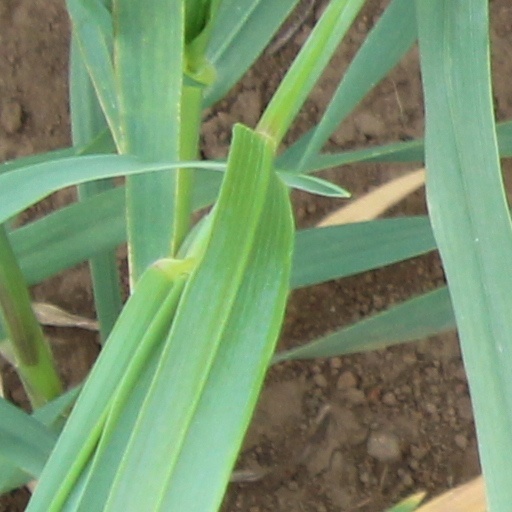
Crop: wheat